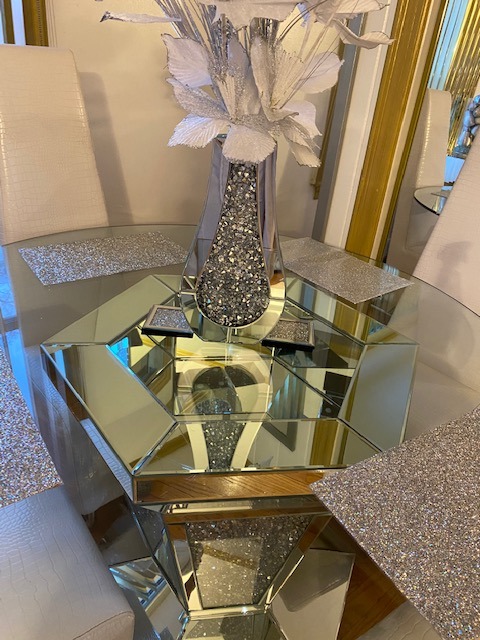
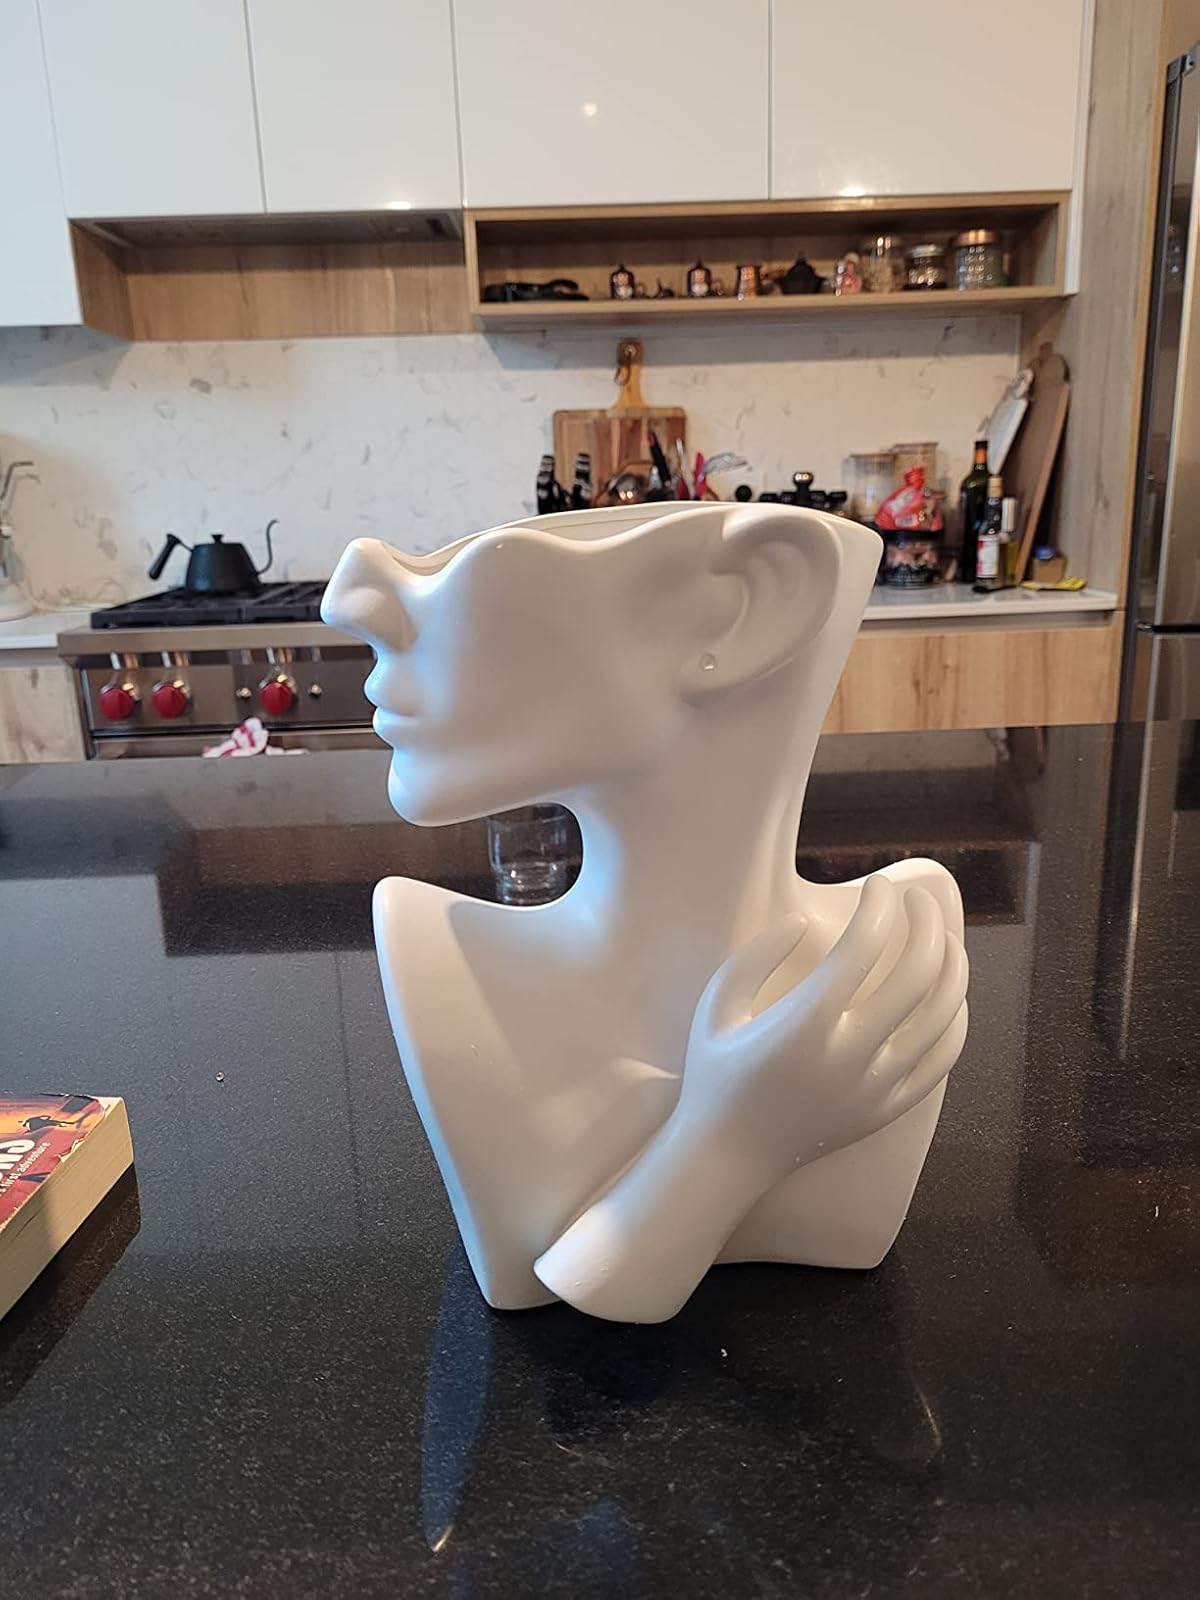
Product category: vase
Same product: no